Allan Hunter (cricketer)

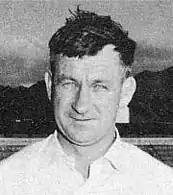
Hunter in 1960

Allan Arthur Hunter (6 March 1926 – 31 August 1982) was a New Zealand cricketer who played first-class cricket for Central Districts from 1951 to 1956, and Hawke Cup cricket for Nelson from 1950 to 1955.